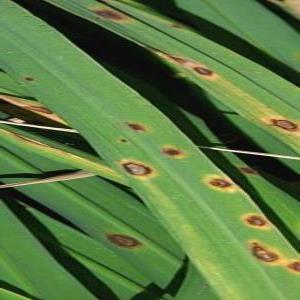
Disease: Brownspot